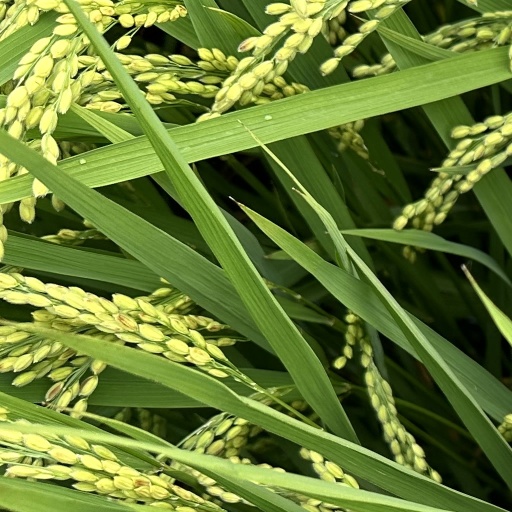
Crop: rice